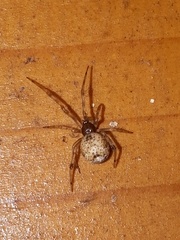
Species: Parasteatoda_tepidariorum